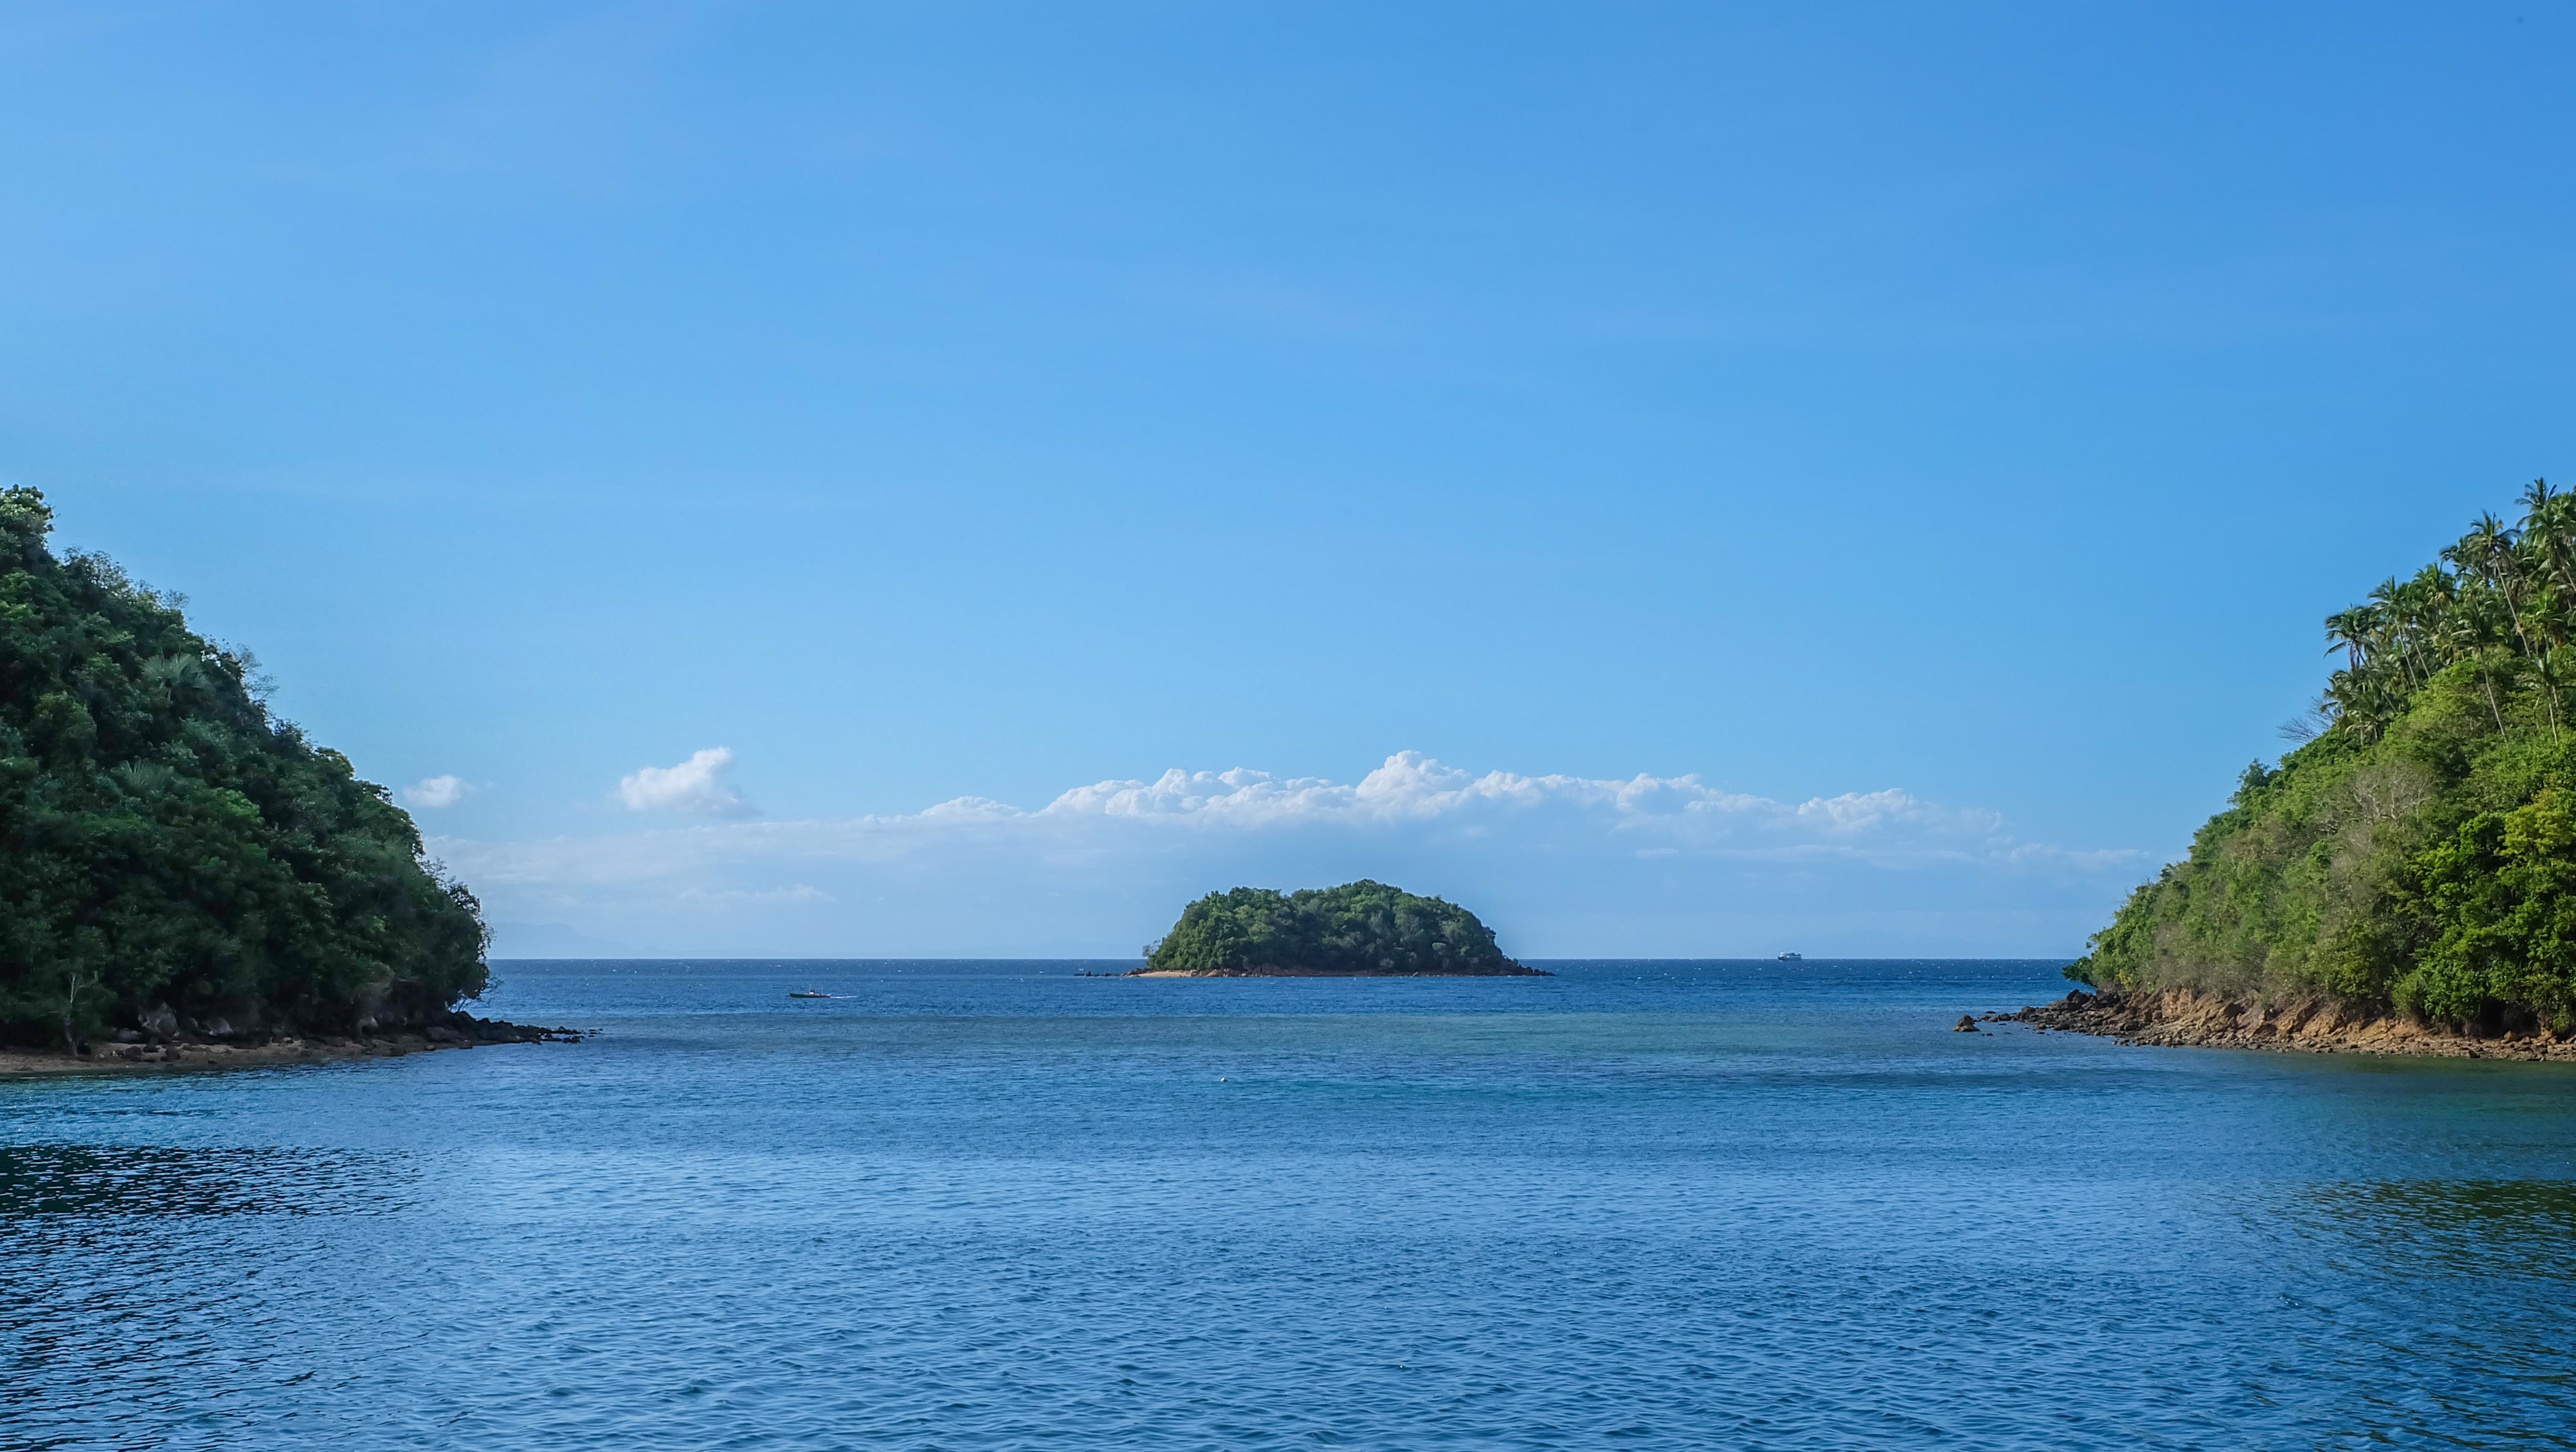
beach, sea, coast, ocean, horizon, shore, vacation, cliff, cove, inlet, lagoon, bay, island, reservoir, terrain, body of water, archipelago, cape, islet, landform, geographical feature